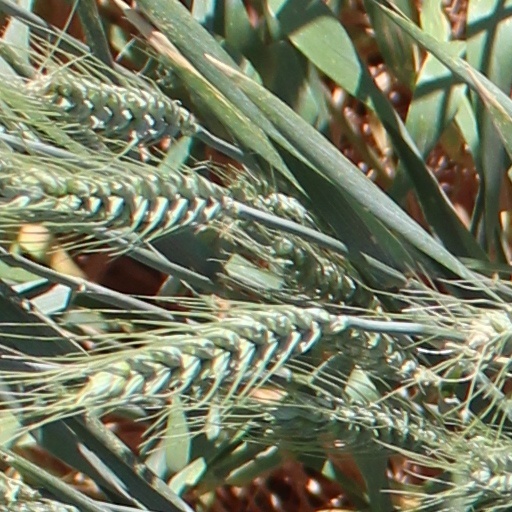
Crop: wheat